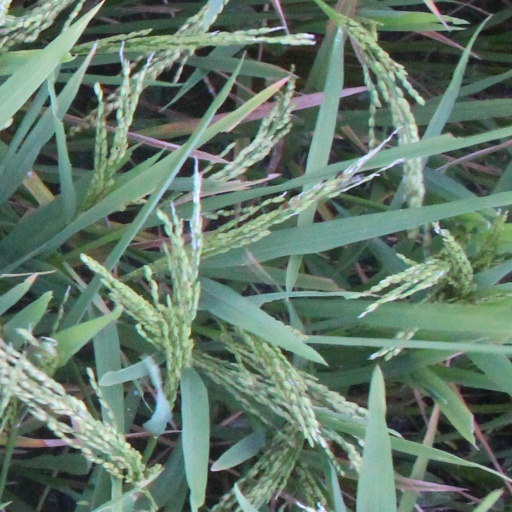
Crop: rice